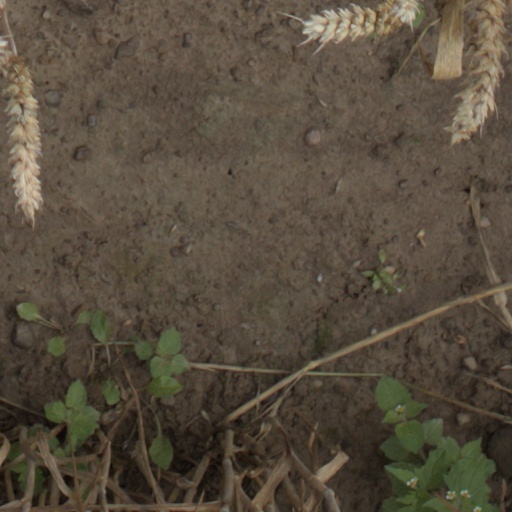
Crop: wheat